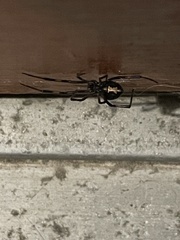
Species: Lactrodectus_hesperus